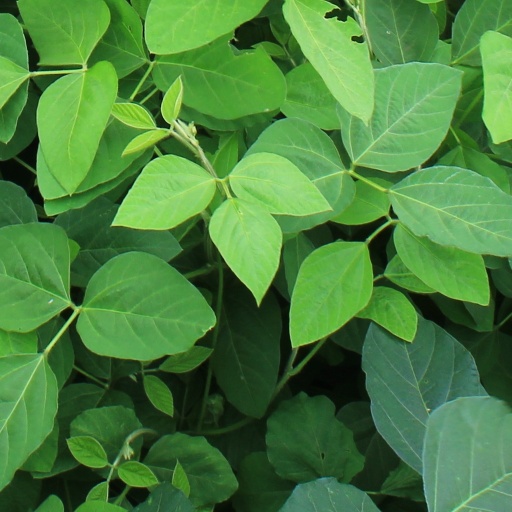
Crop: soybean